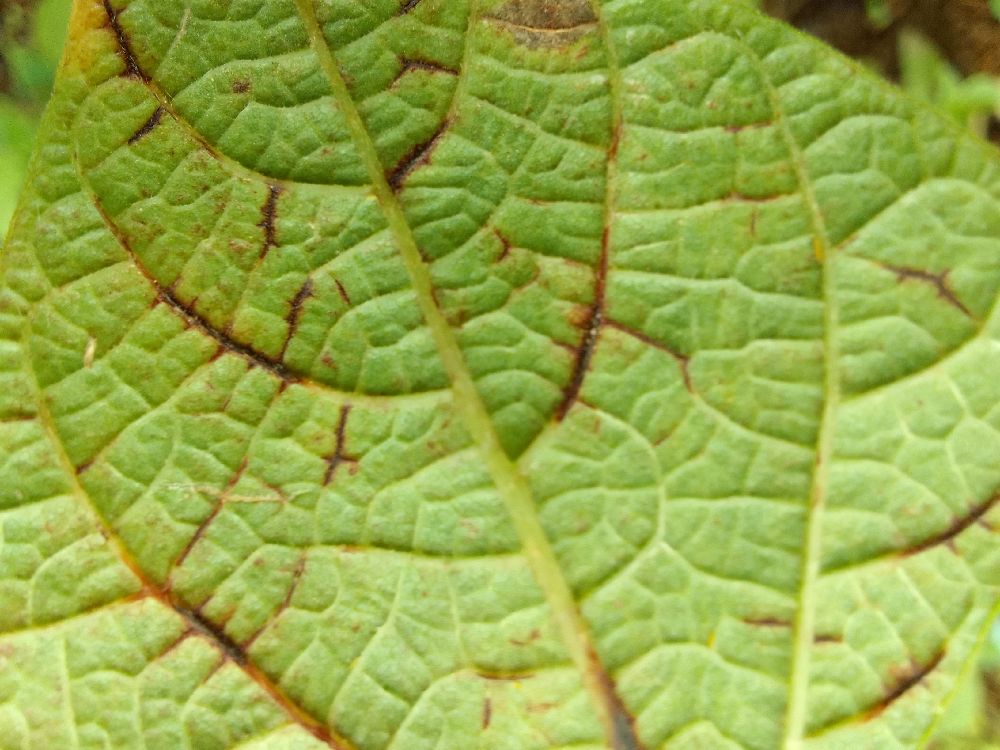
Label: anthracnose